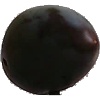
Label: Plum 3